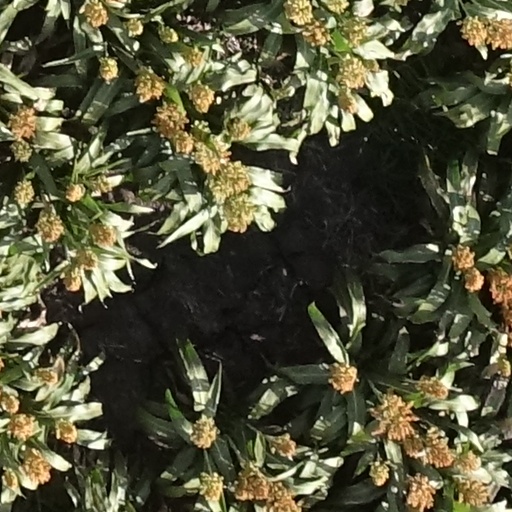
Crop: sorghum